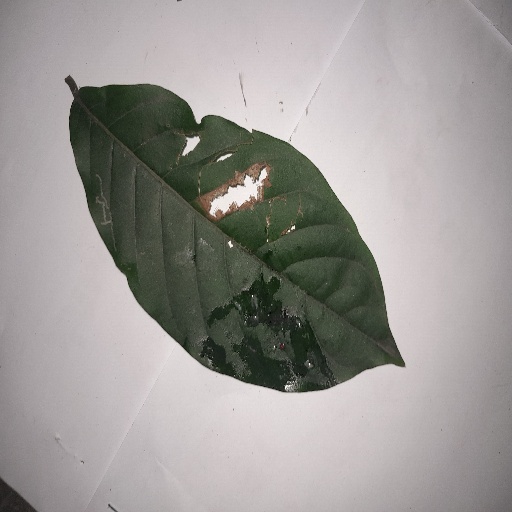
Species: HariTaki
Leaf condition: Bacterial Spot